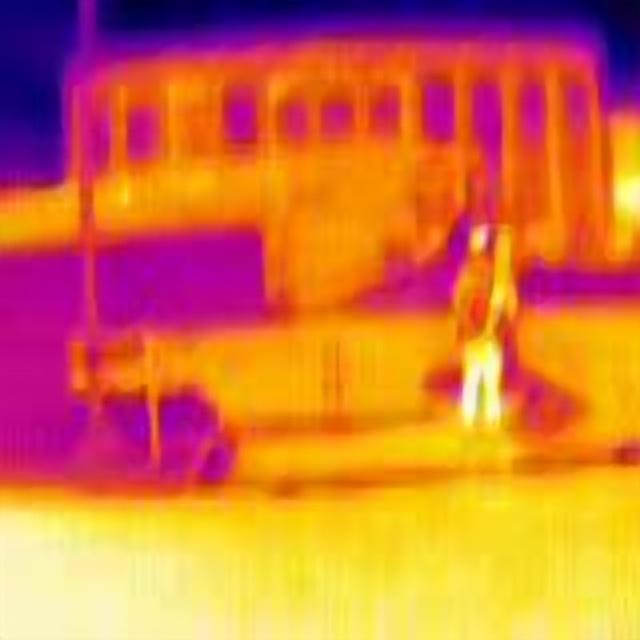
Detected objects:
label: person